Northern Hub

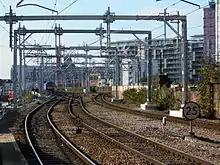
Newly installed overhead electrification into Manchester Victoria station, in October 2015

Electrification for rail lines out of Manchester is underway or has been approved. While independent of the Northern Hub scheme, they complement it.